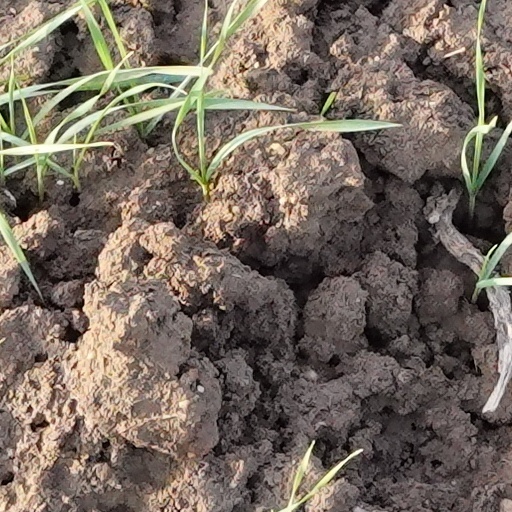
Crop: wheat